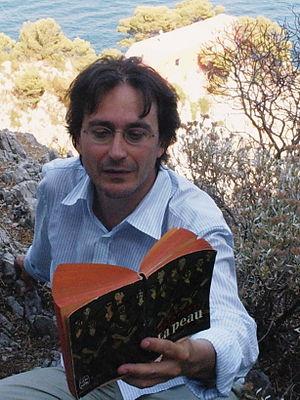
L'écrivain Marc-Edouard Nabe.